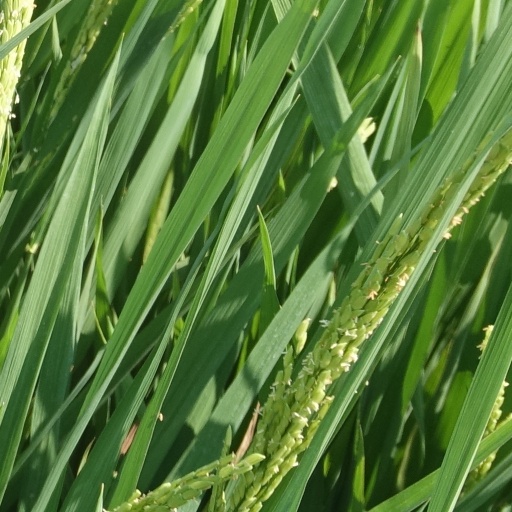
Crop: rice